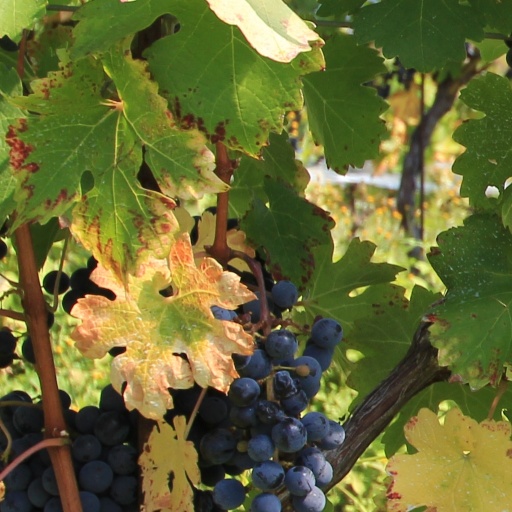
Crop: grape